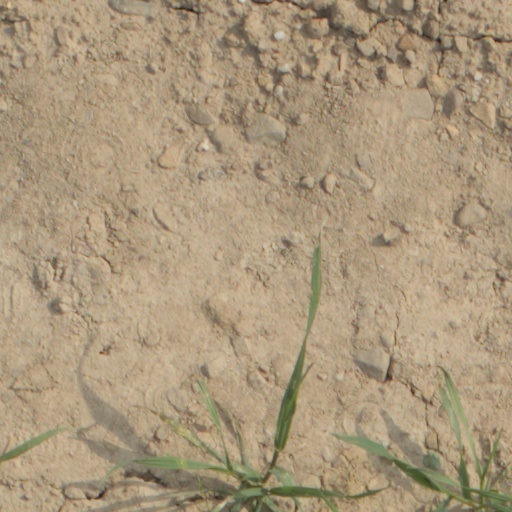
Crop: wheat